Point Isabel Regional Shoreline

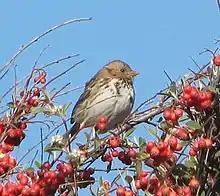
A Harris's sparrow at the point.

The park is located along the eastern shore of the San Francisco Bay in the East Bay region of the Bay Area and is administered by East Bay Regional Park District. The park consists of two halves of roughly equal size—Point Isabel and North Point Isabel—separated by the narrow Hoffman Channel. Hoffman Channel is the outlet of Fluvius Innominatus creek from its mouth at the edge of its delta, Hoffman Marsh The shoreline of the entire park is lined with boulders, broken concrete blocks, and other riprap.